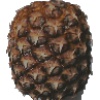
Label: Pineapple 1